Ryan Winterton

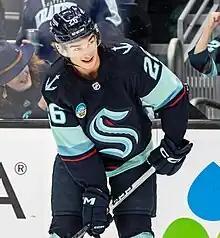
Winterton with the Seattle Kraken in 2023.

Ryan Winterton (born September 4, 2003) is a Canadian professional ice hockey centre for the Coachella Valley Firebirds of the American Hockey League (AHL) while under contract to the Seattle Kraken of the National Hockey League (NHL). He was selected sixty-seventh overall by the Kraken in the 2021 NHL entry draft.